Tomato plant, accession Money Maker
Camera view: tilt-top (135 deg); turntable rotation: 60 degrees
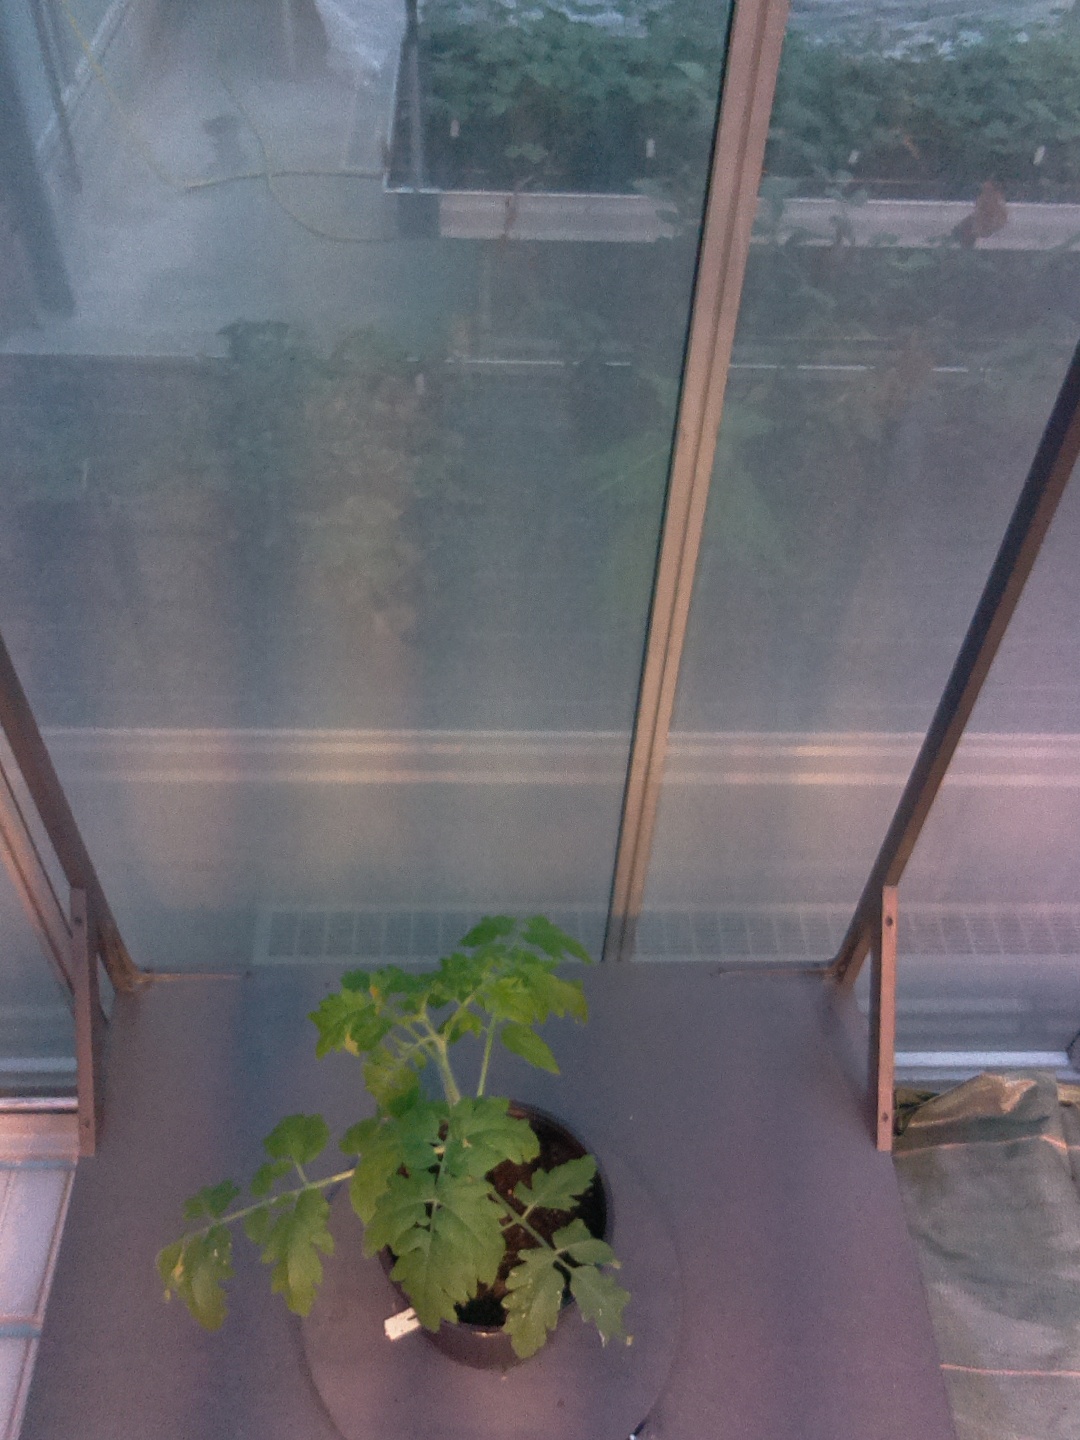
BBCH growth stage 14: 8 of true leaves visible